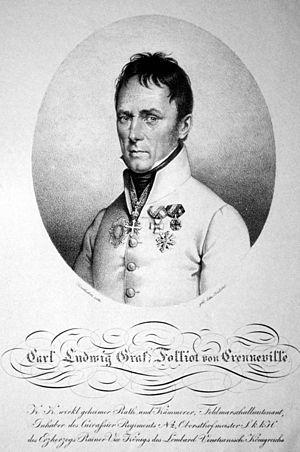
Louis Charles Folliot de Crenneville est un général de corps d'armée de l’Empire d'Autriche. Actif pendant les guerres napoléoniennes, il fut nommé commandant de la Garde impériale autrichienne en 1835.
Cette page concerne les événements qui se sont produits au dix-huitième siècle en Lorraine.